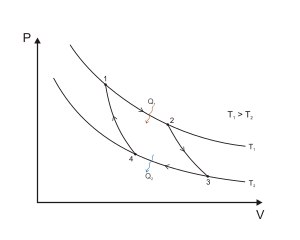
Carnot-kredsproces / Kredsprocessen
Carnot-cyklussen i et pV-diagram hvor de fire delprocesser er angivet.
En Carnot-kredsproces er en termodynamisk kredsproces, der opnår den maksimale nyttevirkning, som dog stadig er under 1. Bortset fra på mikroskopisk niveau kan en Carnot-motor ikke fremstilles i virkeligheden, men den står som den teoretisk øvre grænse for varmekraftmaskiners effektivitet jf. Carnots sætning.